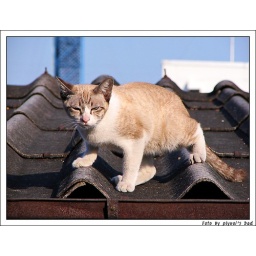
The cat near my house